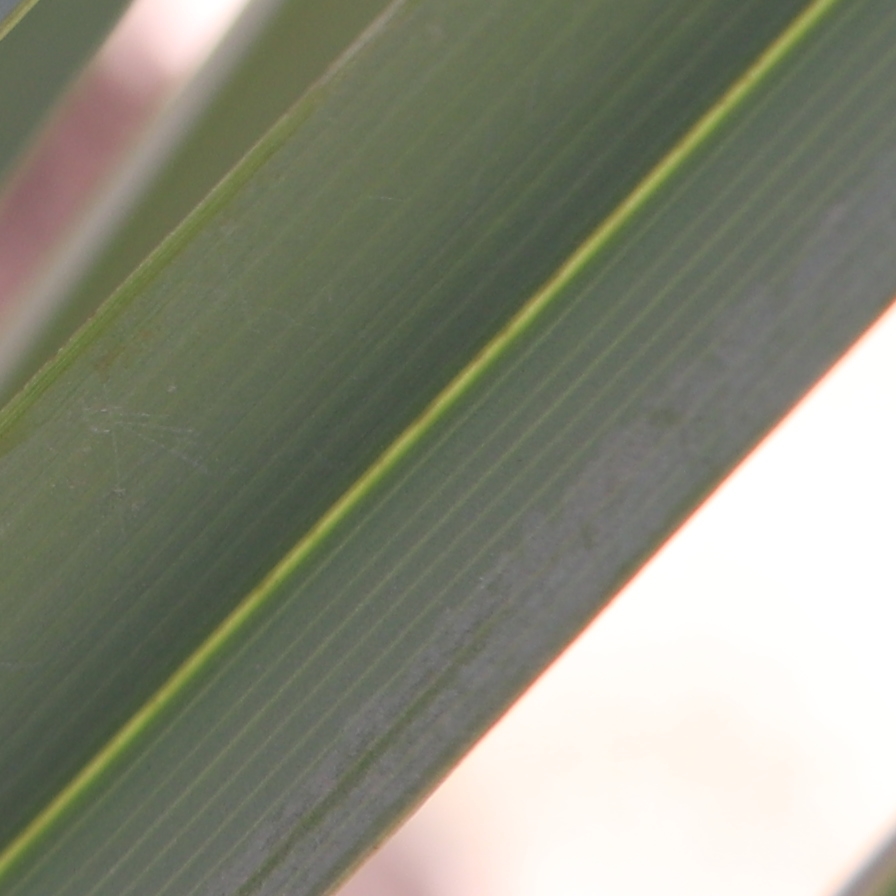
Label: Healthy